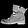
Label: Ankle boot